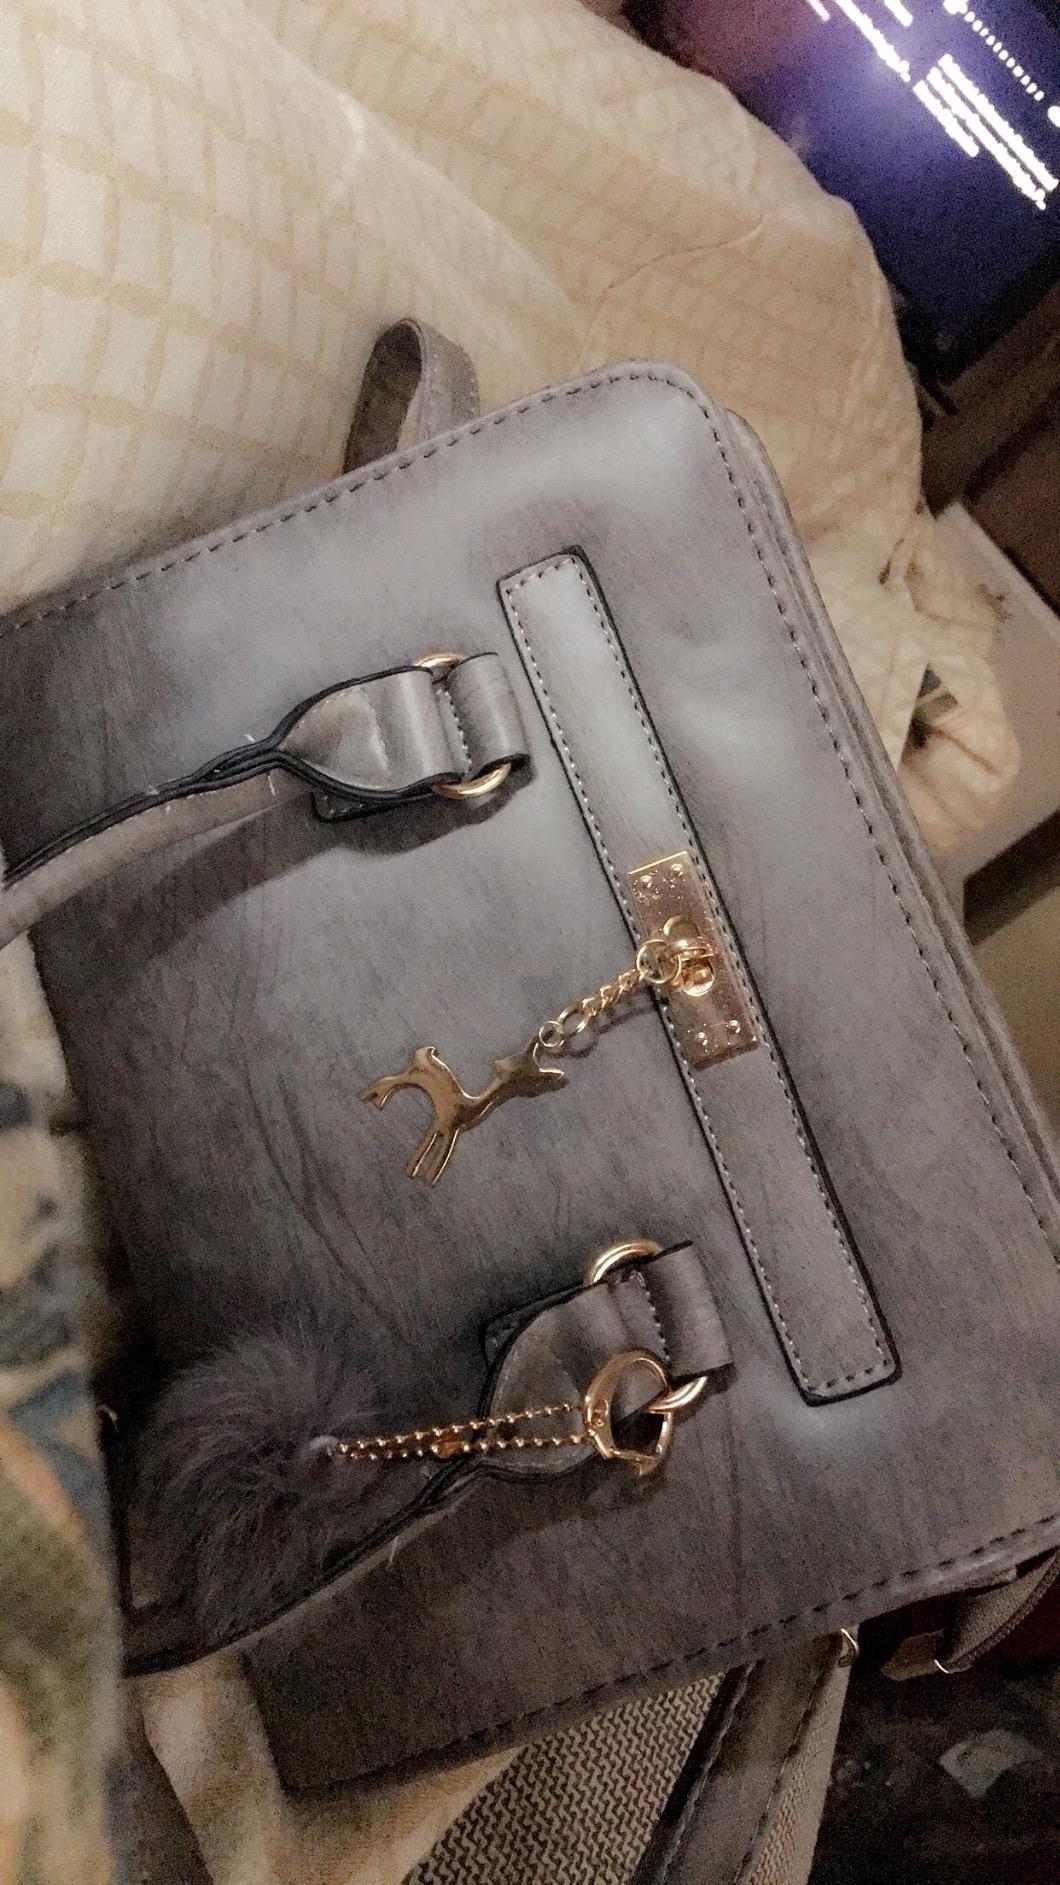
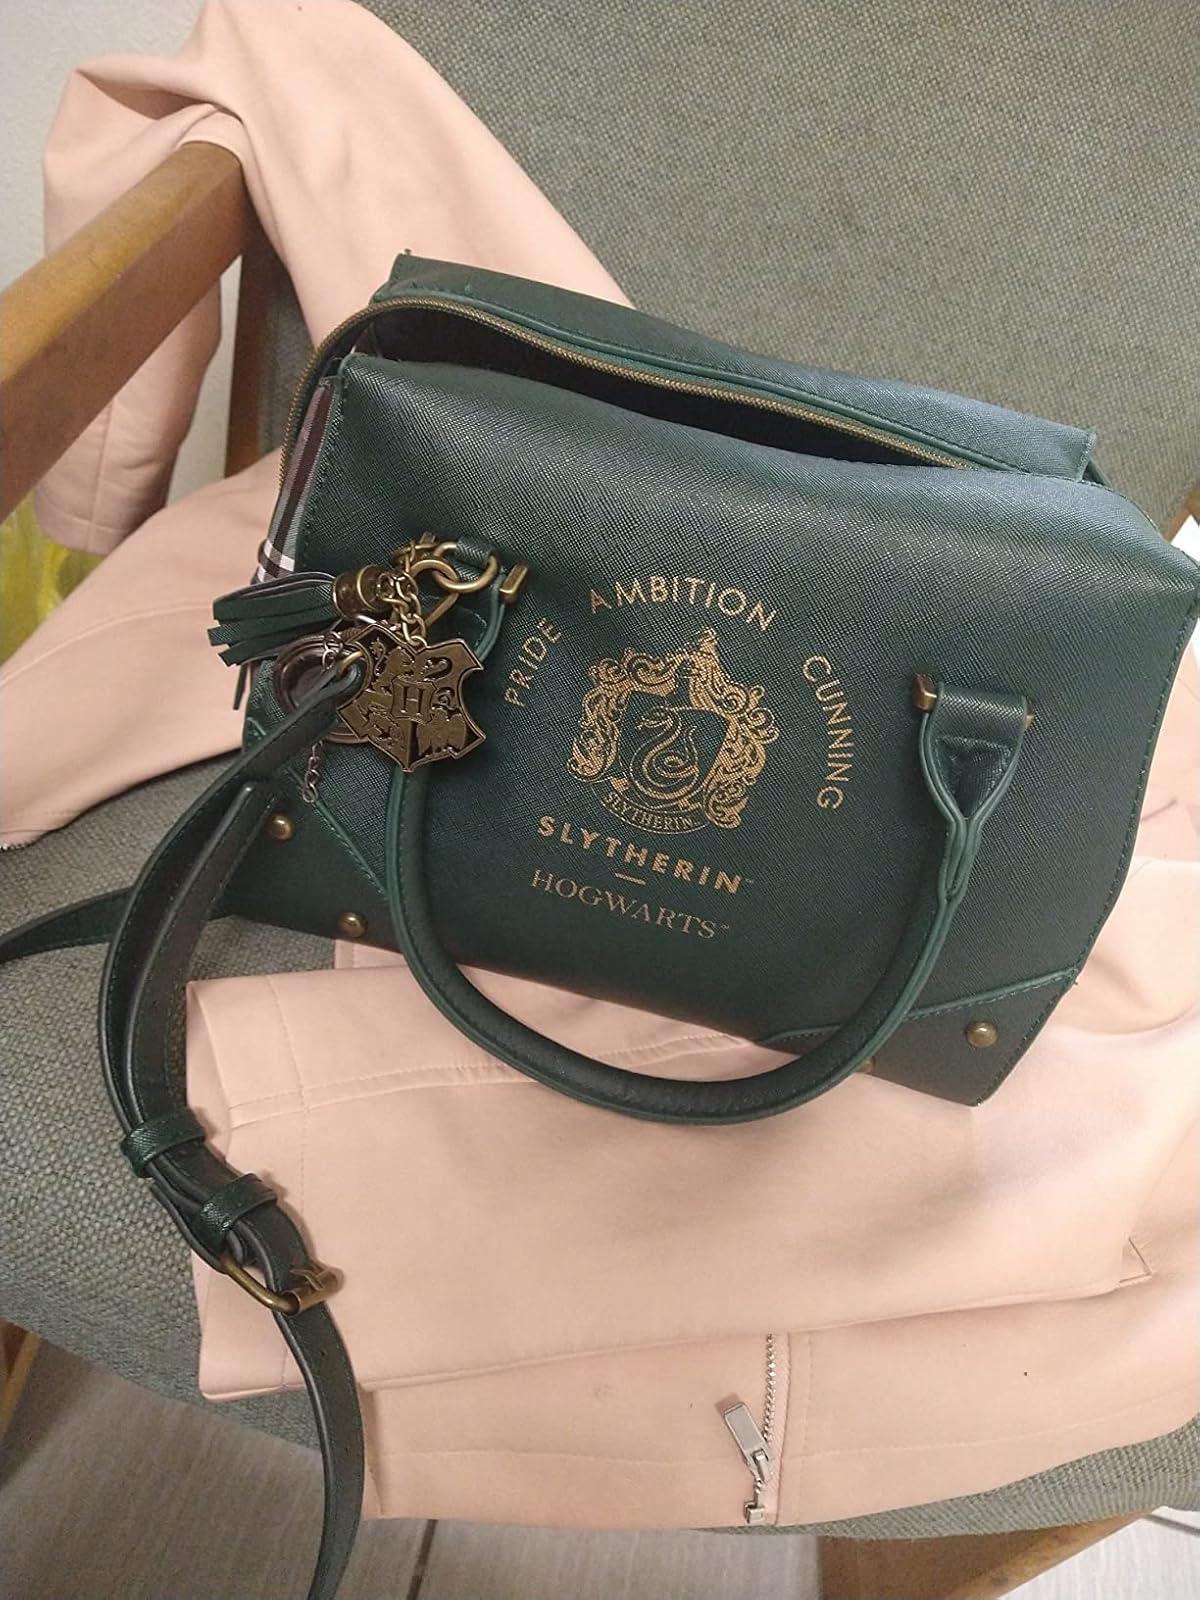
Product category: accessories_handbag
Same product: no